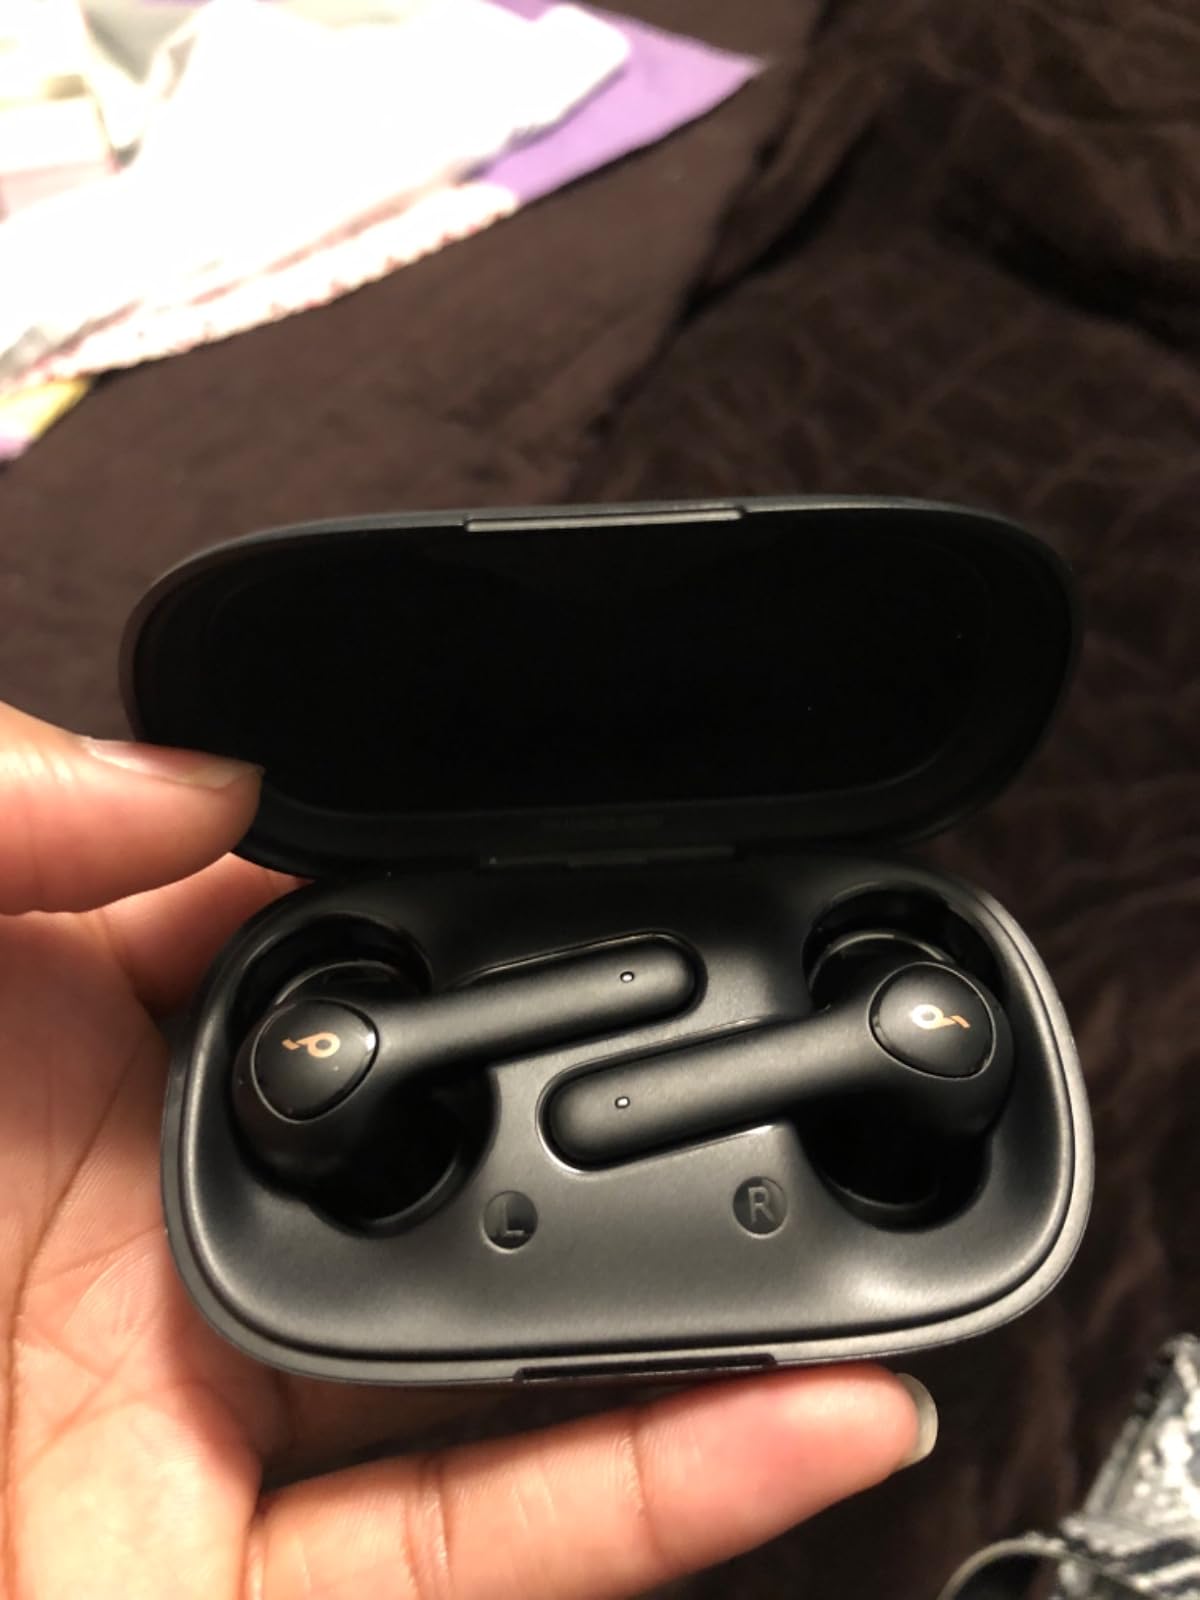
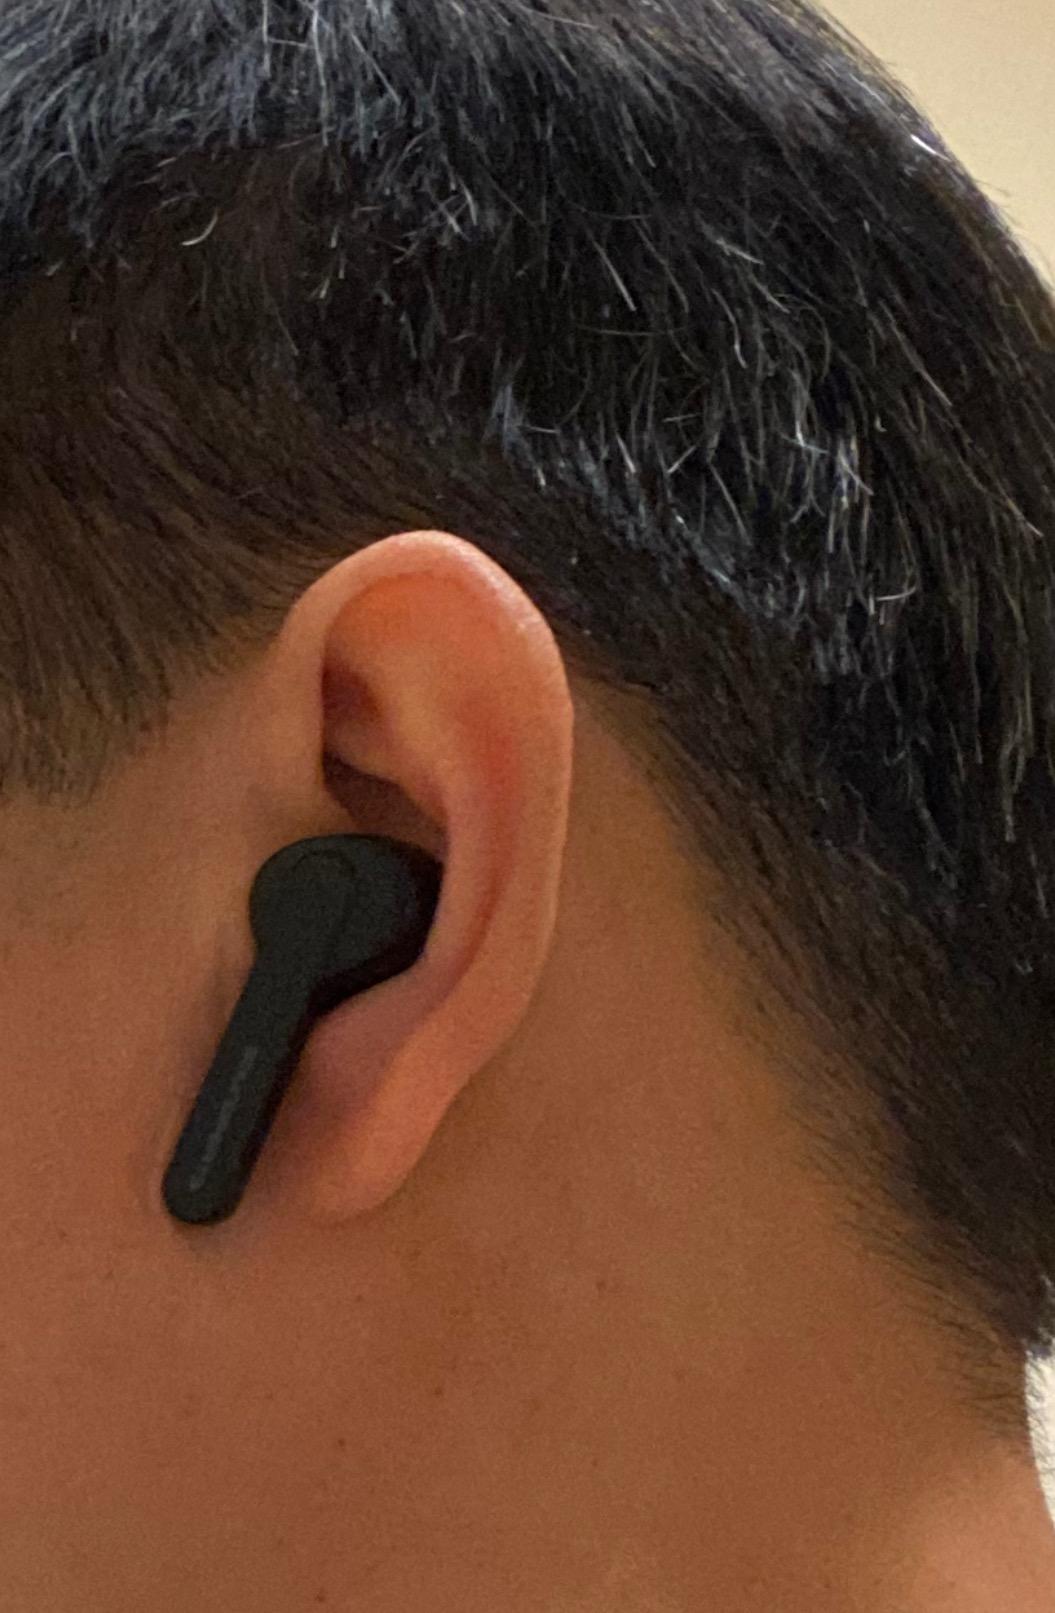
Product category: earbuds
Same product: no